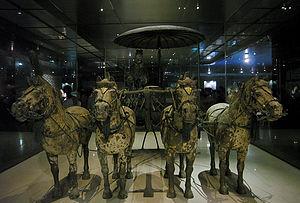
Le pavillon de la Chine à l'Exposition universelle de 2010 de Shanghai en République populaire de Chine, plus connu sous le nom de la « Couronne de l'Orient », est le plus grand pavillon national de l'Exposition et l'un des plus grands de l'histoire des Expositions internationales. Il a également été le pavillon le plus coûteux de l'Exposition de Shanghai avec un coût estimé à 220 millions de dollars.